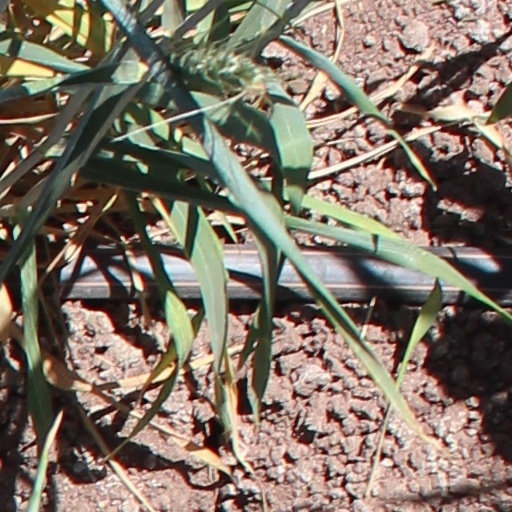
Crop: wheat